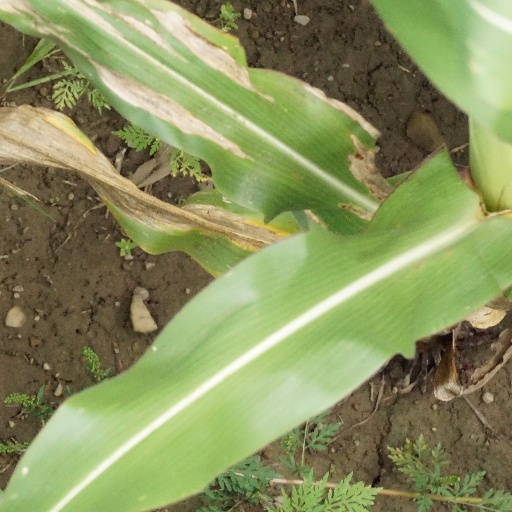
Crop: maize; corn